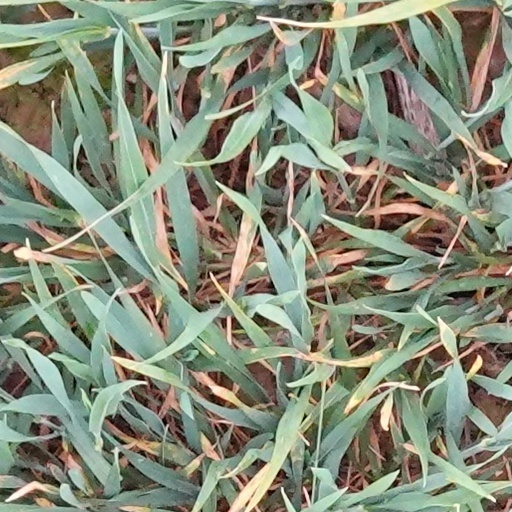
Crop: wheat